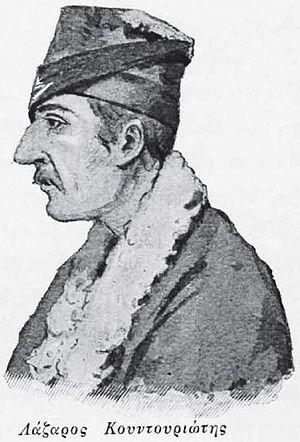
Lazaros Koundouriotis, armateur originaire d'Hydra et frère de Georgios Koundouriotis, fut un héros de la guerre d'indépendance grecque.